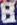
Number: 8